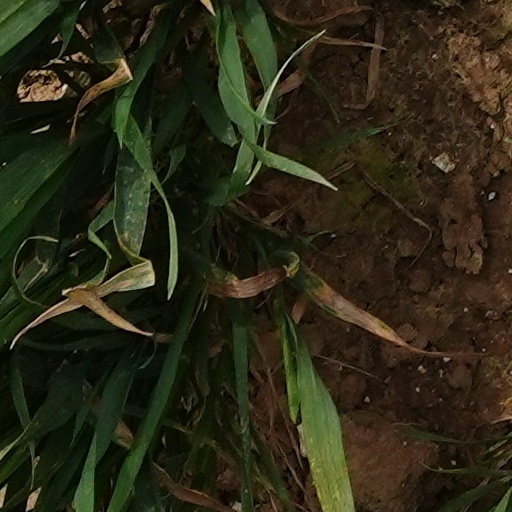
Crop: wheat